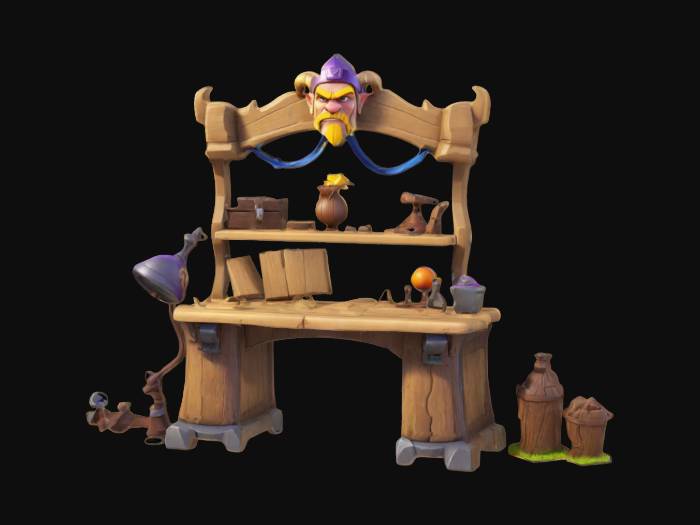
미적 점수 (1~10점): 6